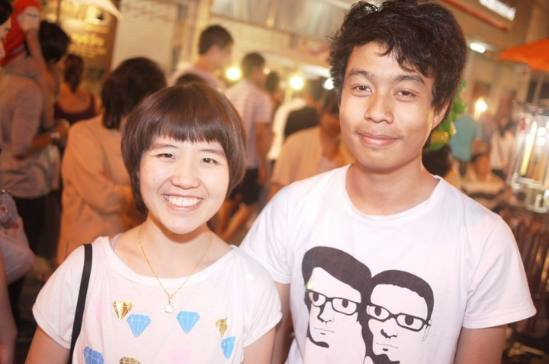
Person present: Yes